RAF Great Dunmow

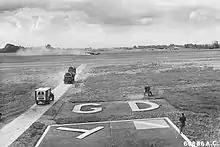
The B-26 Marauder named "Carefree Carolyn" from the 386th Bomb Group comes in for a wheels-up landing after completing its 100th mission on 15 June 1944.

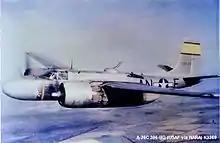
Douglas A-26B-15-DL Invader Serial 41-31956 of the 553d Bomb Squadron

Royal Air Force Great Dunmow or more simply RAF Great Dunmow is a former Royal Air Force station in the parish of Little Easton, Essex, England. The airfield is located approximately mi west of Great Dunmow, north of the A120.